Pre-Columbian era

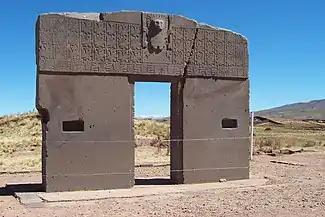
Gate of the Sun in Tiwanaku

The Chavín, a Peruvian preliterate civilization, established a trade network and developed agriculture by 900 BCE, according to some estimates and archeological finds. Artifacts were found at a site called Chavín de Huántar in modern Peru at an elevation of . The Chavín civilization spanned from 900 to 300 BCE.